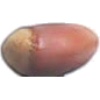
Label: hazelnut